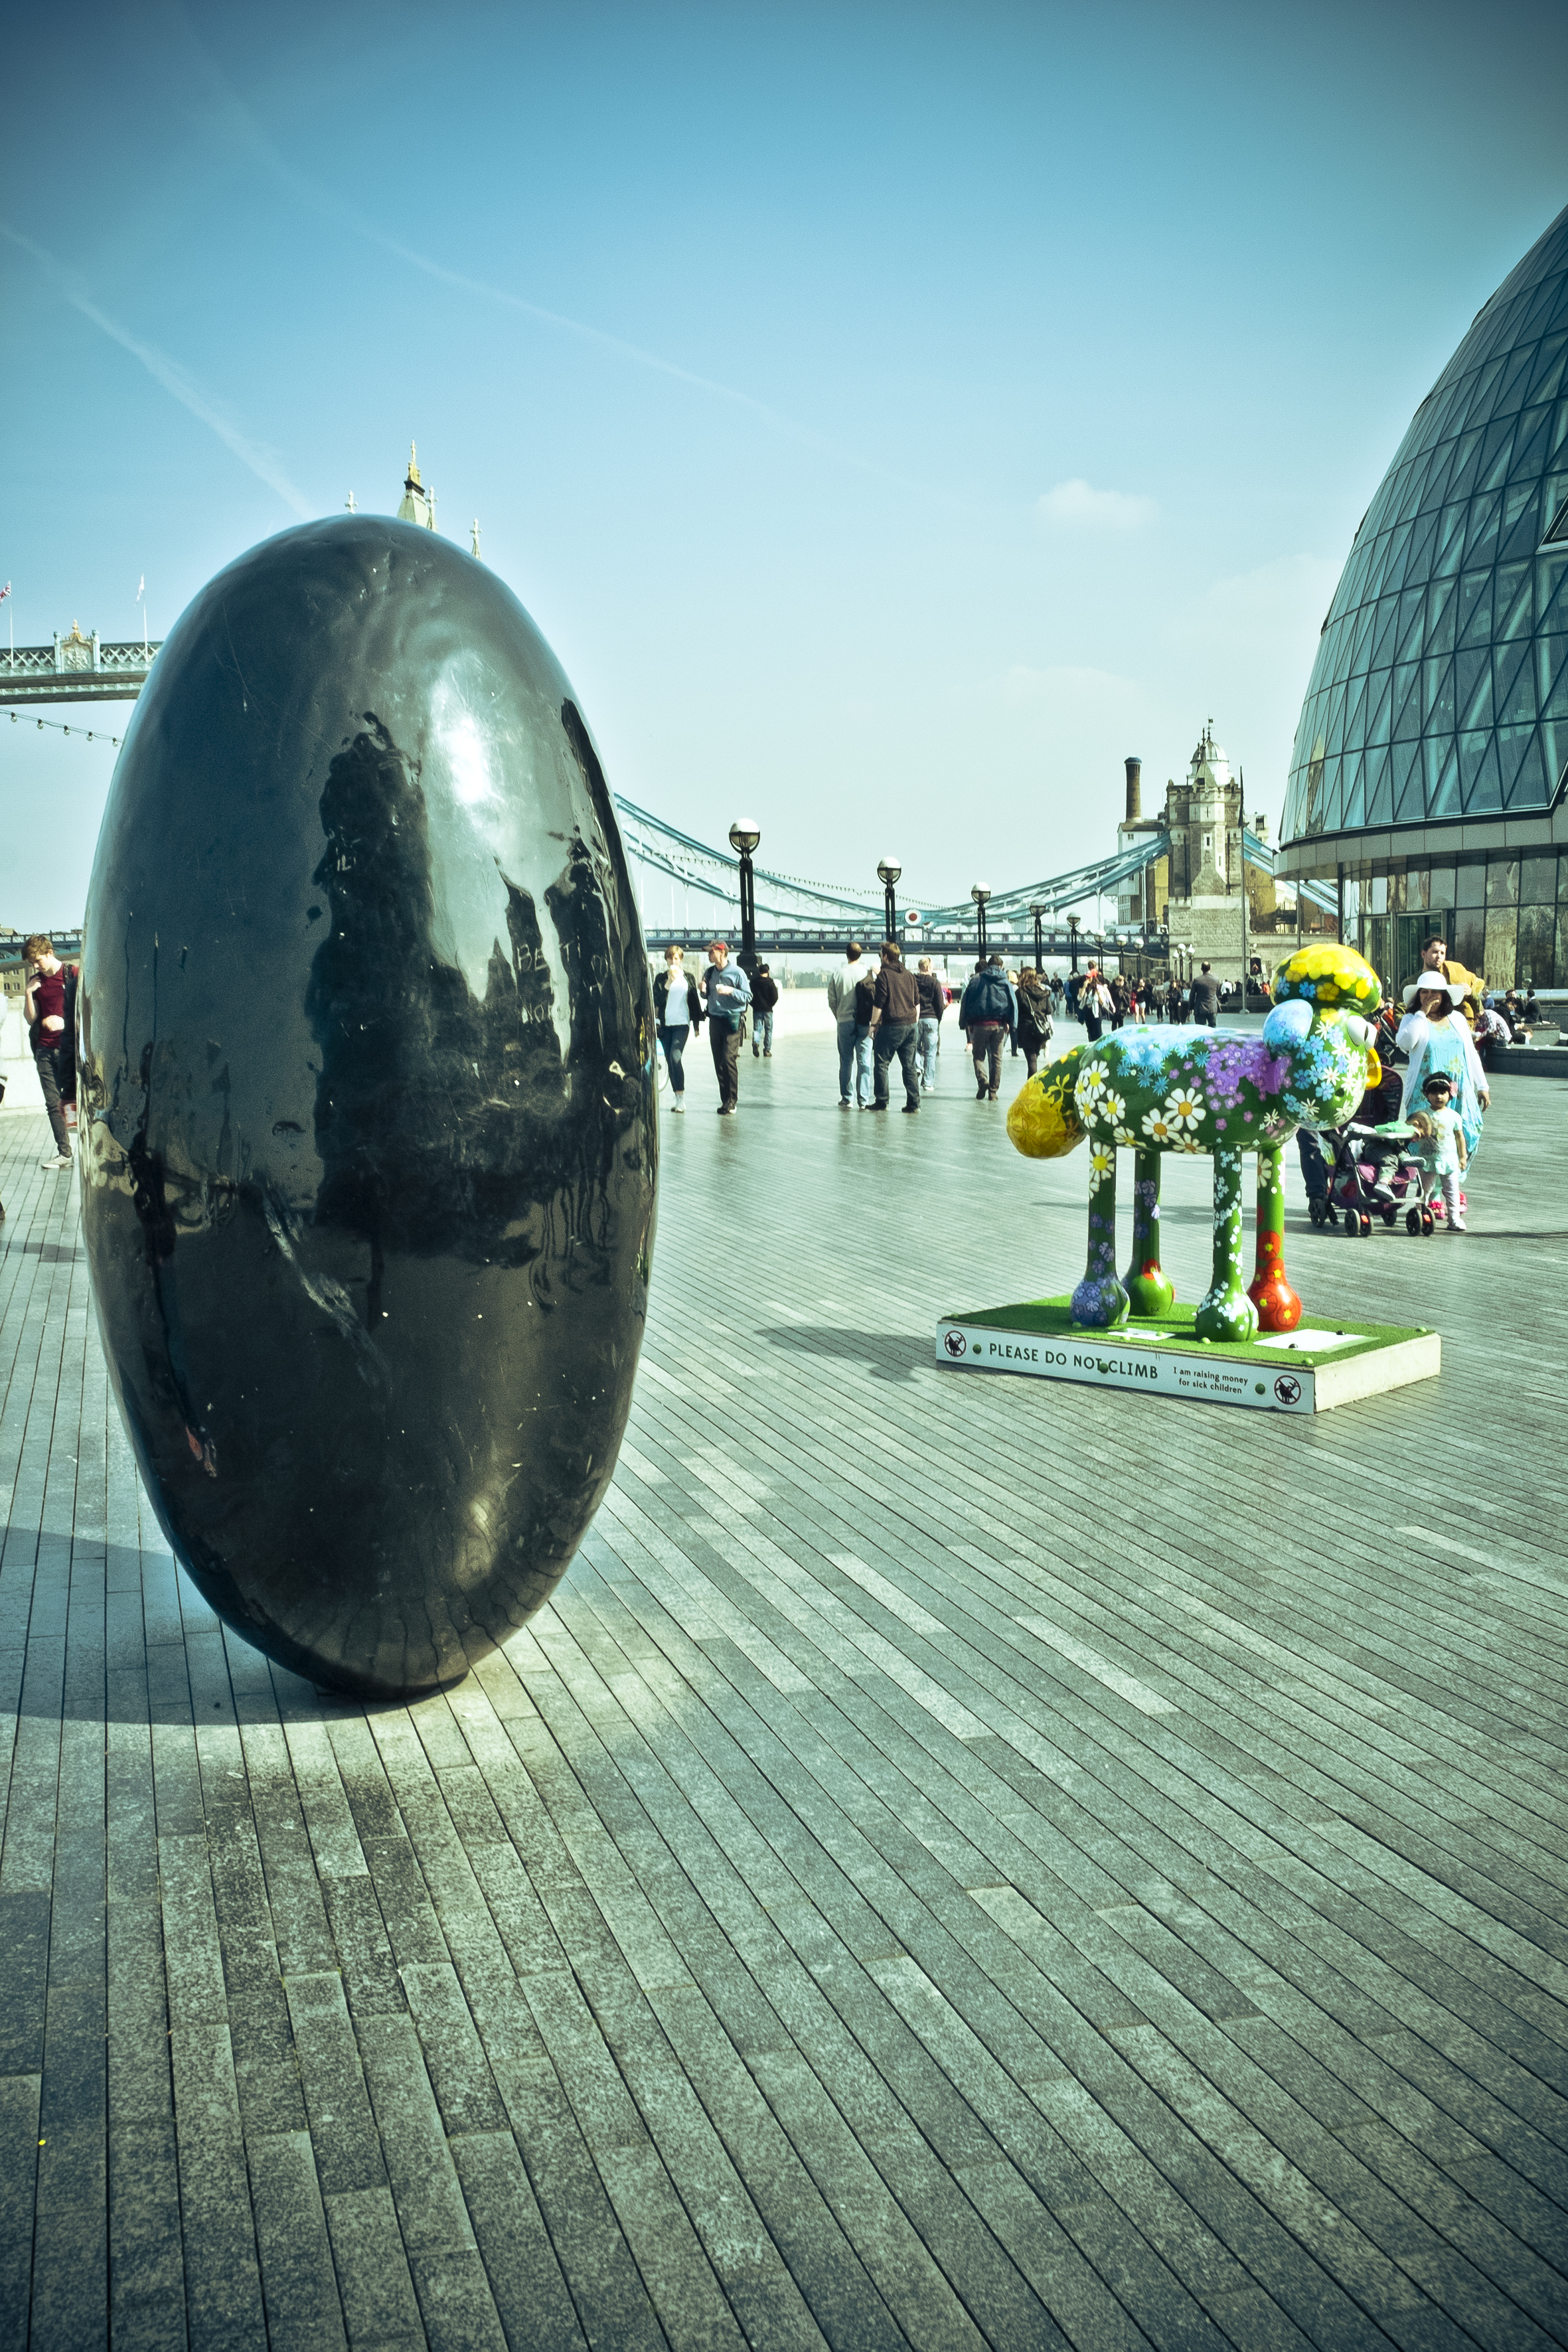
street, urban, travel, fujifilm, reflection, vehicle, color, blue, world, uk, england, london, fuji, shape, fujixt1, fujix, atmosphere of earth